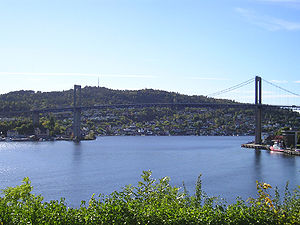
Breviksbroen
Broen set fra kirkegrunden.
Breviksbrua er en hængebro over mundingen af Frierfjorden mellem kommunerne Bamble og Porsgrunn i Vestfold og Telemark fylke i Norge. På vestsiden, i Bamble, ligger Stathelle, og på østsiden ligger Brevik i Porsgrunn. Broen er 677 meter lang, og hovedspændet er 272 meter. Broen har en gennemsejlingshøjde på 45 meter.